12th Airborne Command and Control Squadron

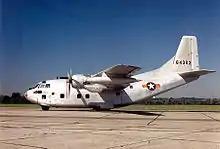
"Patches" after conversion to C-123K

Later in 1968, the unit added Nha Trang Air Base and Phu Cat Air Base to Da Nang as staging areas for defoliation operations as missions clearing friendly lines of communication again took precedence over the area targets of the previous two years. Targets also shifted away from the heavily populated III Corps zone. In May, the squadron received its first UC-123K, equipped with two additional General Electric J85 engines, which greatly reduced the planes' vulnerability to loss of an engine. This conversion was completed by April 1969. By this time, the squadron had lost six UC-123Bs on combat missions.